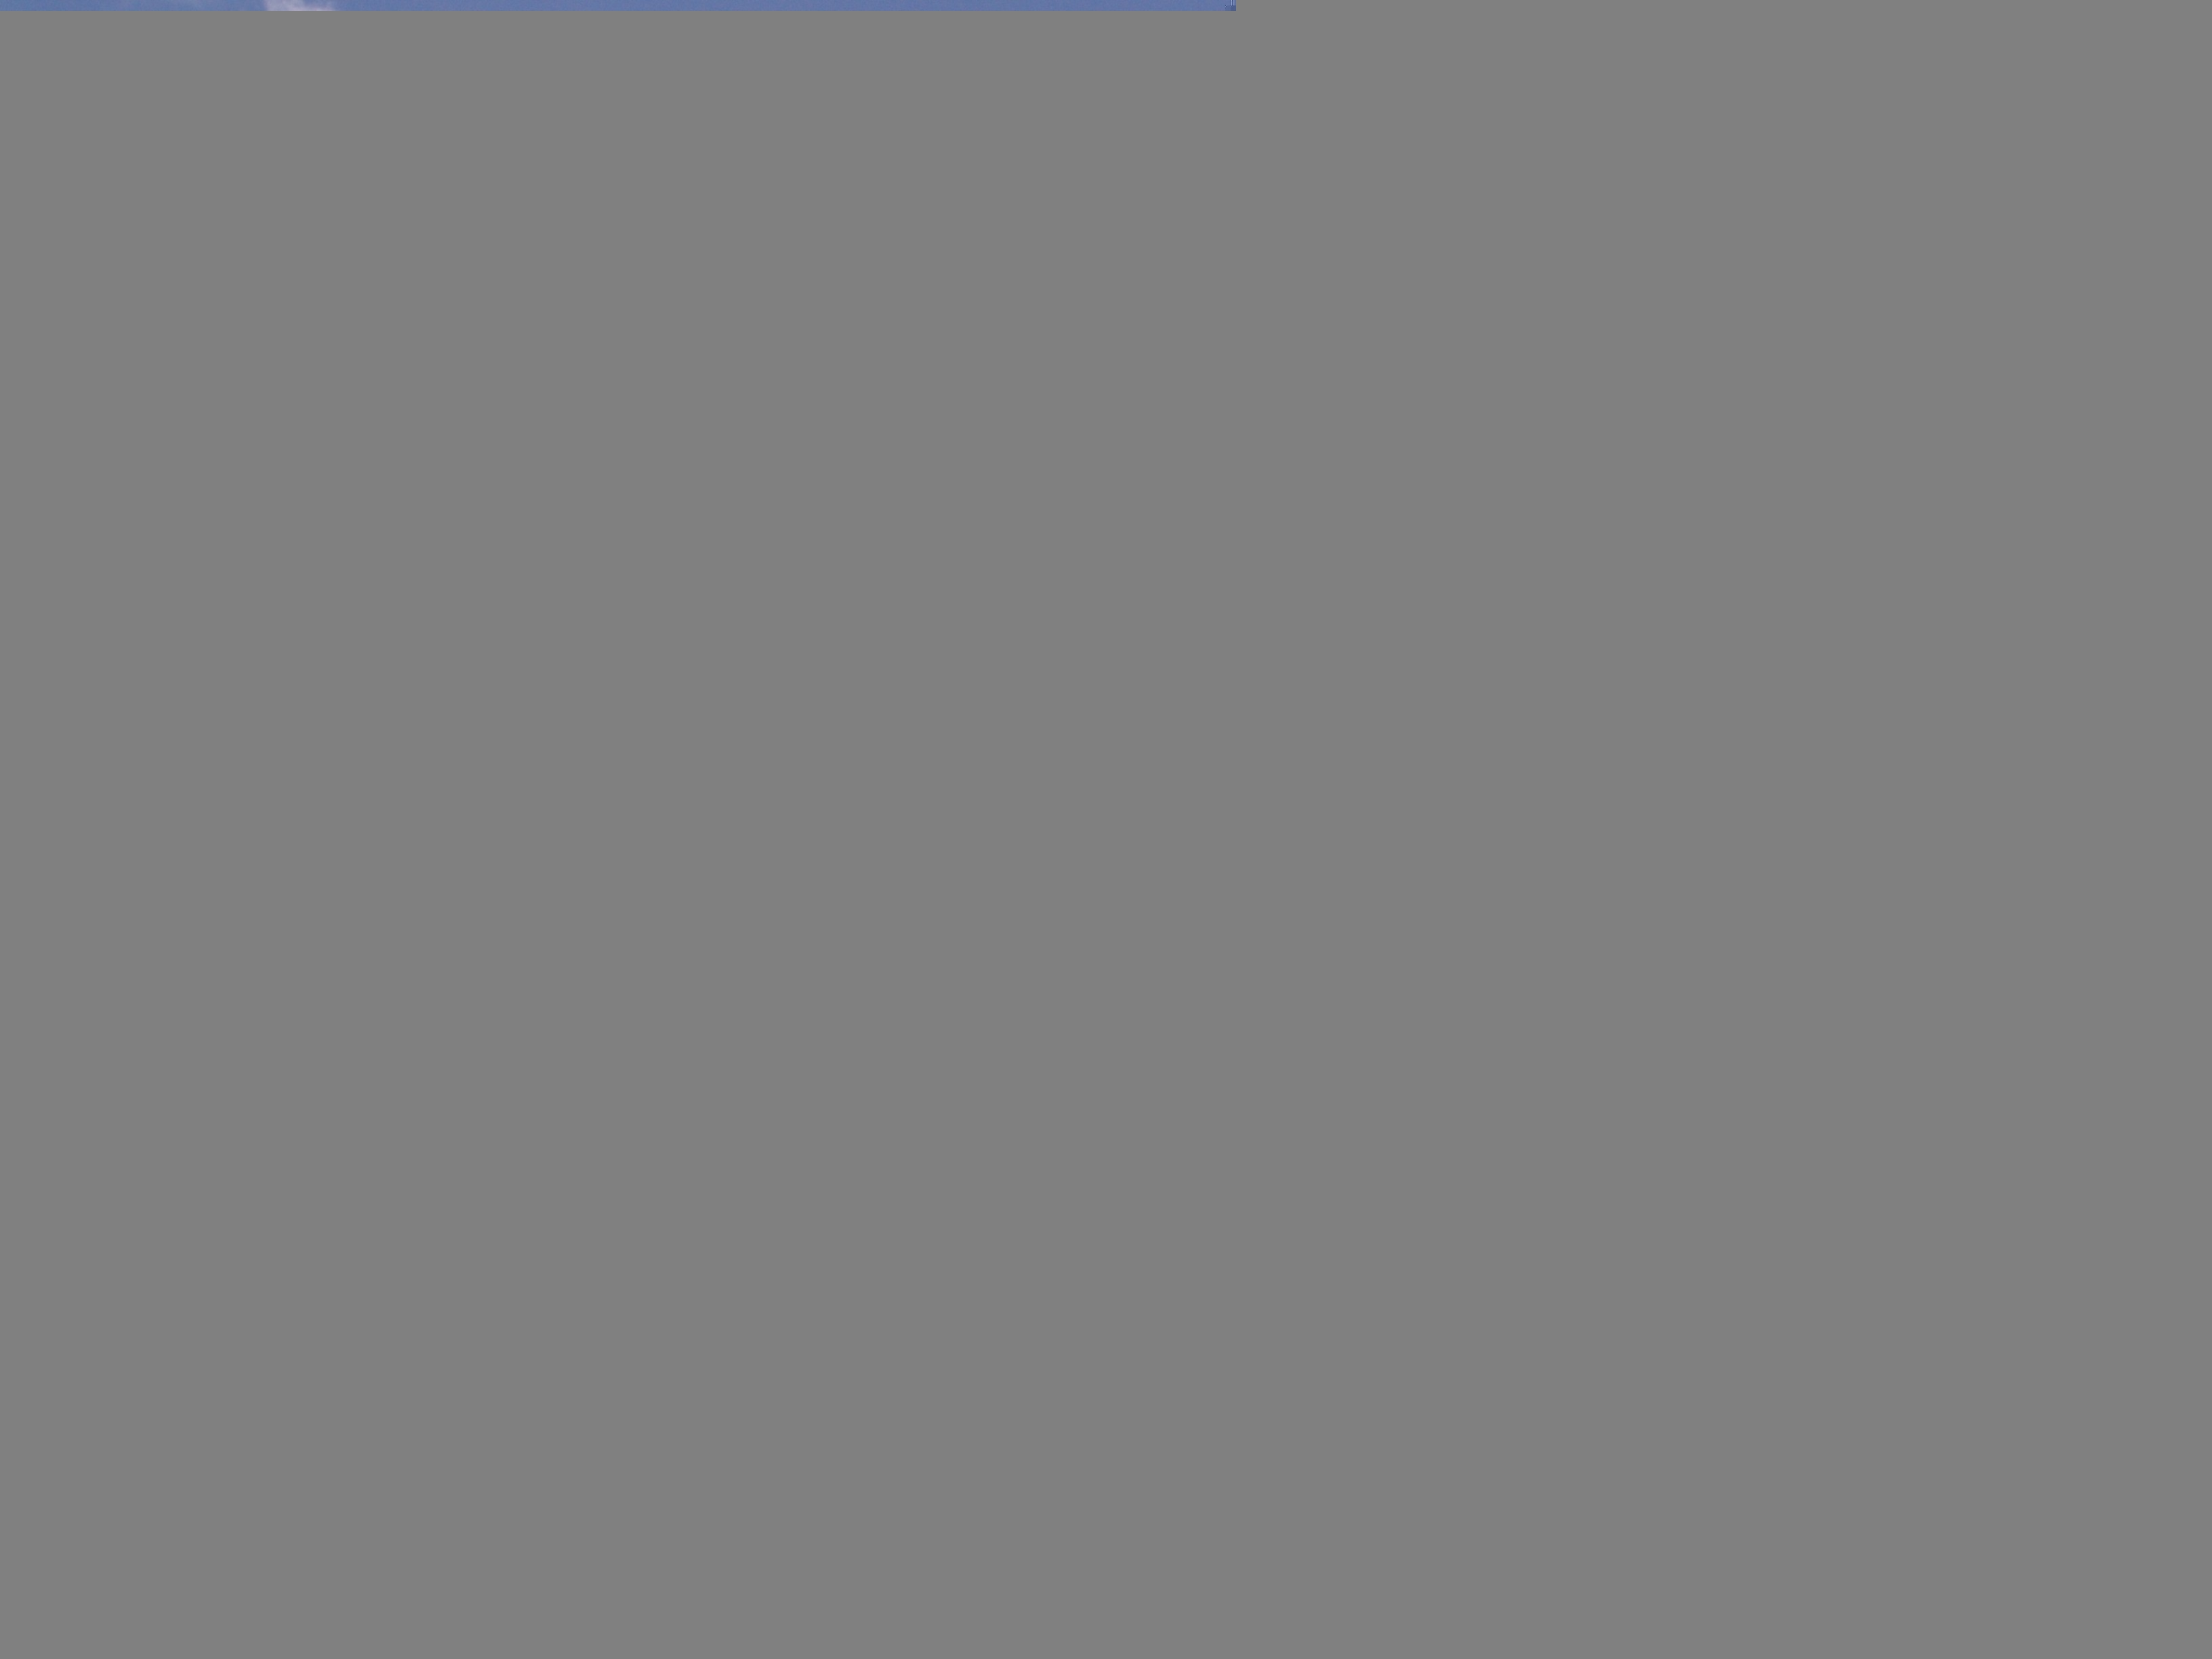
line, brand, austria, font, text, shape, screenshot, grosglockner, pasterze glacier, hohe tauern, franz josef h he